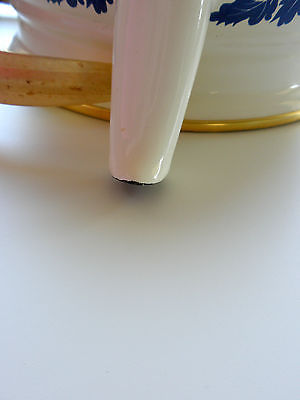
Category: kettle